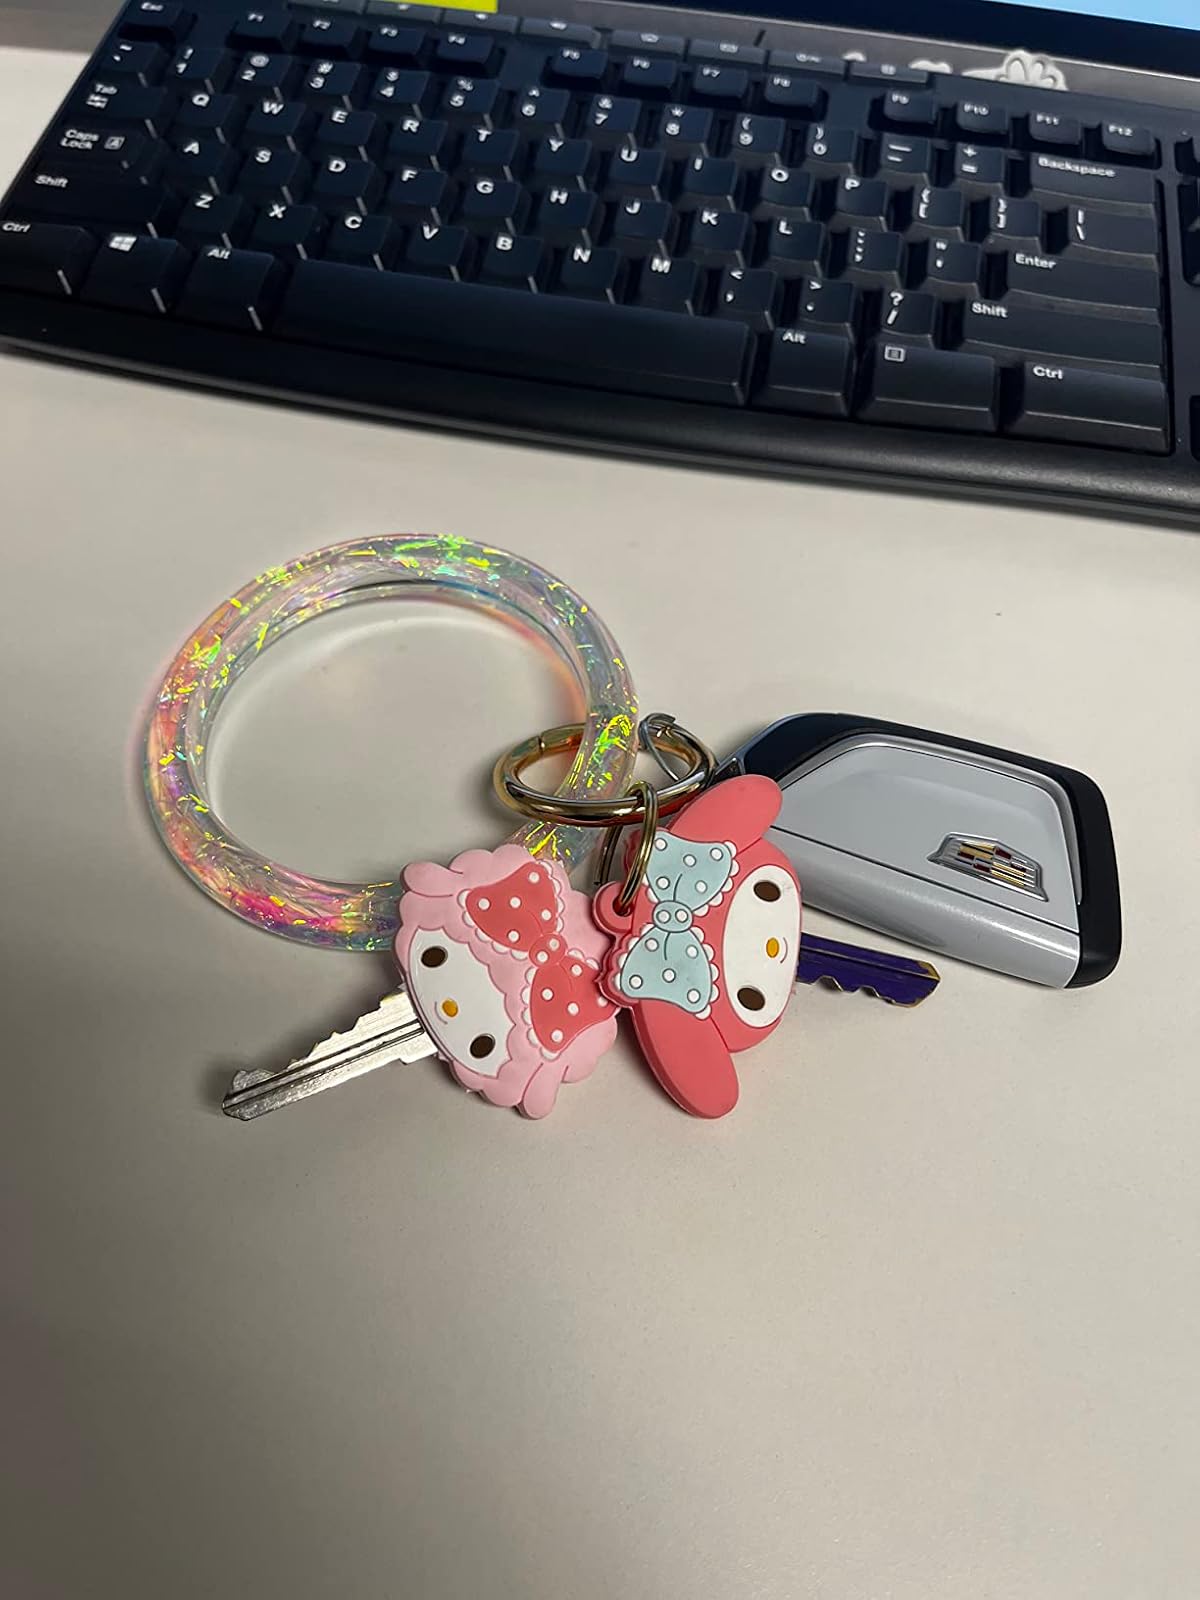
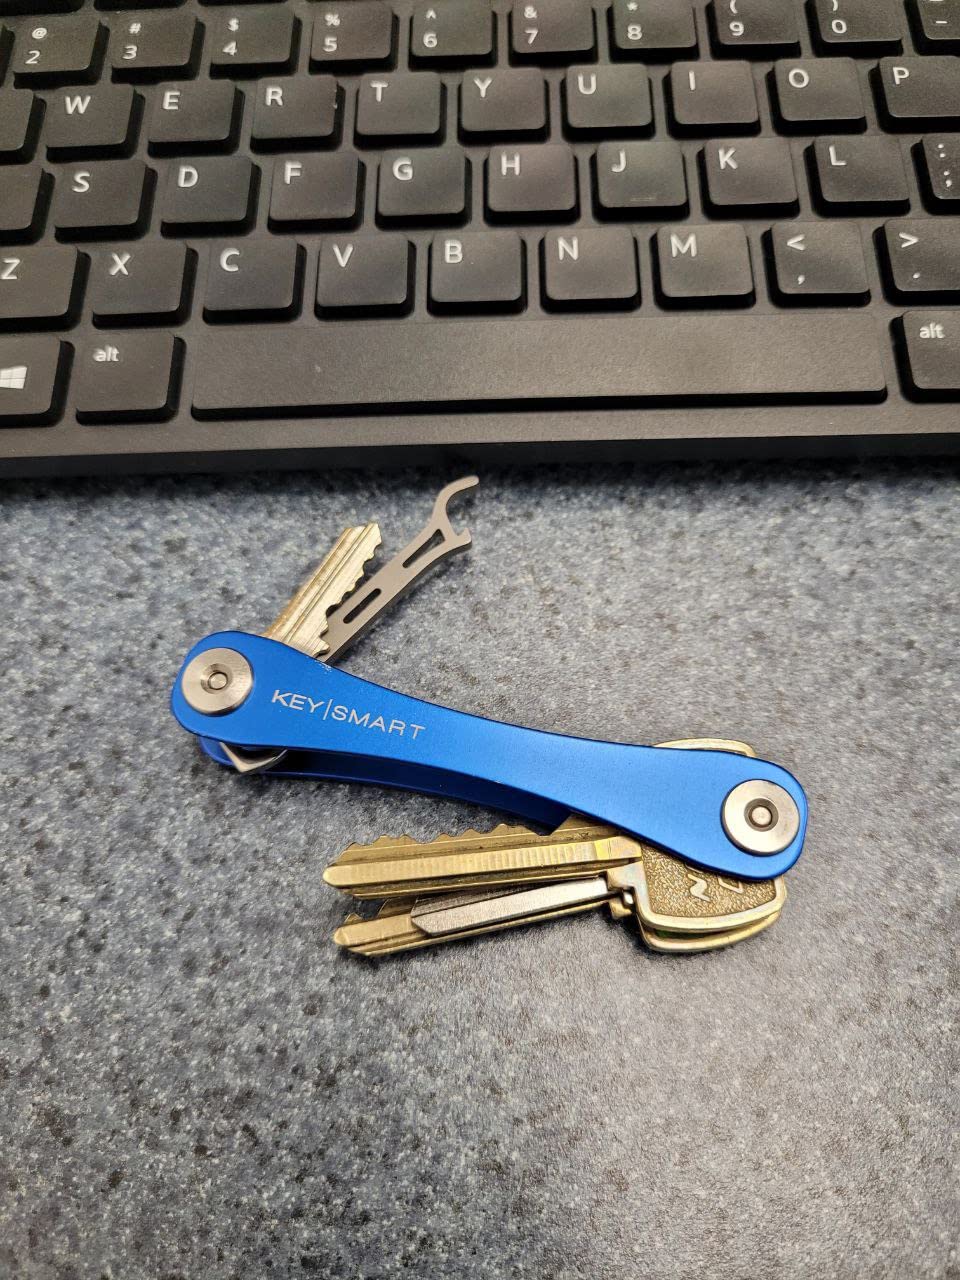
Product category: accessories_keychain
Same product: no